Jean Washer

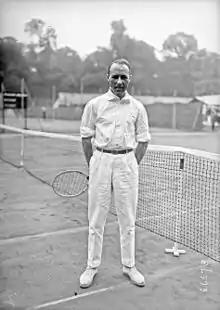

Jean Marie Octave Constant Washer (22 August 1894 – 23 March 1972) was a Belgian tennis player successful in the 1920s. He was the father of Philippe Washer.